ARA Libertad (1892)

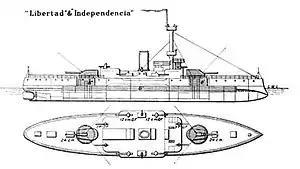
Side and top views of "ARA Libertad" in Brassey's 1899 edition

In mid-1894 the ship participated in the naval exercises as part of the 1st Division; later that year it joined its sister ship, "Independencia", and the ironclad "Almirante Brown".